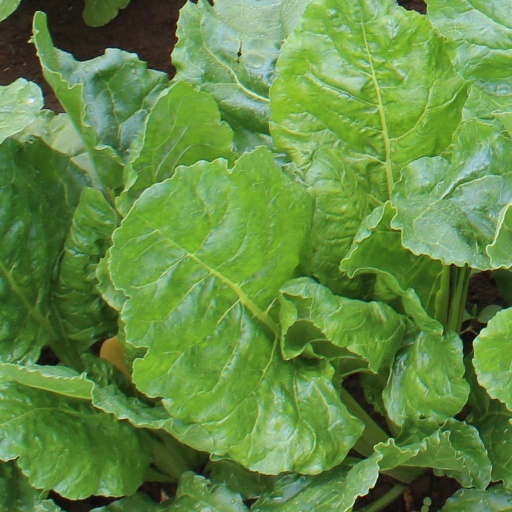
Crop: sugar beet